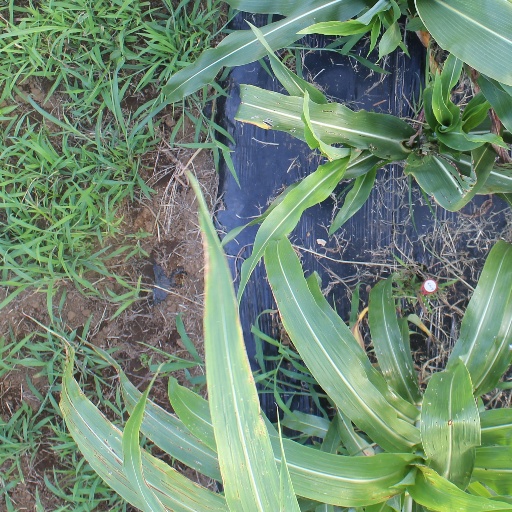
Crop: sorghum